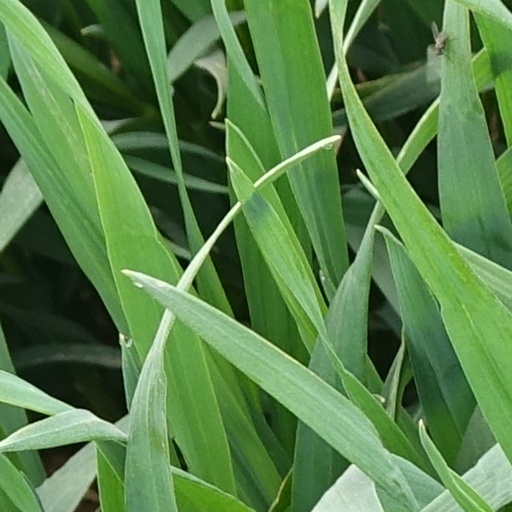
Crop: wheat